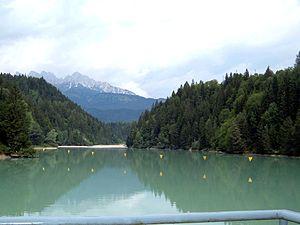
Le lac de Vodo di Cadore est un réservoir artificiel tiré des eaux de la rivière Boite ; il est situé en dessous du centre de Vodo di Cadore, un peu plus en amont du lac voisin Valle di Cadore. La centrale hydroélectrique a été mise en service par la SADE et a été achevée en 1960 ; les eaux du bassin sont reliées à l'usine de Pontesei. Tous ces bassins font partie d'un système hydroélectrique plus vaste, conçu pour tirer le meilleur parti des eaux des rivières qui le composent : Piave, Boite, Maè, Vajont.
Lac de barrage